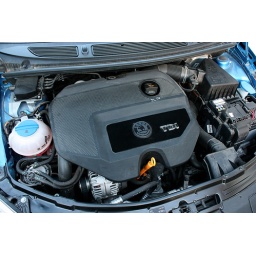
Like a ship in a bottle Project 365 Day 69